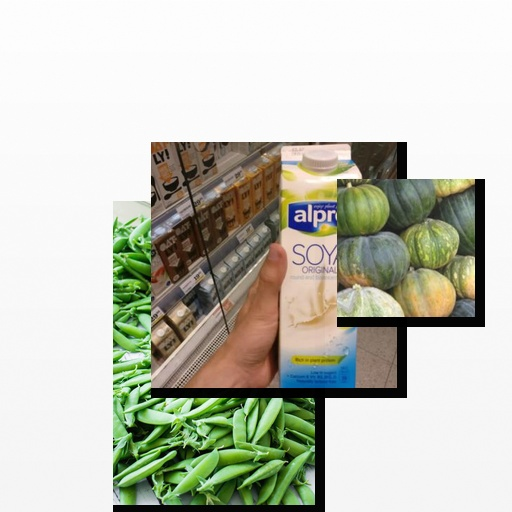
Food items: pumpkin, peas, soy_milk